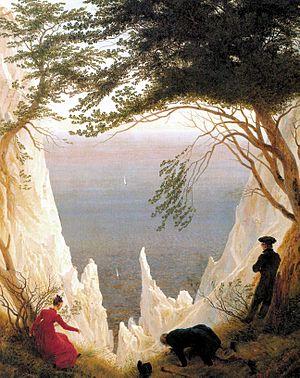
Le romantisme est un mouvement culturel apparu à la fin du XVIIIᵉ siècle en Allemagne et en Angleterre et se diffusant à toute l’Europe au cours du XIXᵉ siècle, jusqu’aux années 1850. Il s’exprime dans la littérature, la peinture, la sculpture, la musique, la politique et la danse et se caractérise par une volonté de l'artiste d'explorer toutes les possibilités de l'art afin d'exprimer ses états d'âme : il est ainsi une réaction du sentiment contre la raison, exaltant le mystère et le fantastique et cherchant l'évasion et le ravissement dans le rêve, le morbide et le sublime, l'exotisme et le passé, l'idéal ou le cauchemar d'une sensibilité passionnée et mélancolique. Ses valeurs esthétiques et morales, ses idées et thématiques nouvelles ne tardèrent pas à influencer d'autres domaines, en particulier la peinture et la musique.
Rügen est la plus grande île allemande. Elle est située au large de la côte du Mecklembourg-Poméranie occidentale dans la mer Baltique. Sa superficie est de 926 km² et sa population était de 73 000 habitants en 2001. Avec ses îles avoisinantes plus petites, Hiddensee et Ummanz, elle est administrée par l'arrondissement de Poméranie-Occidentale-Rügen.